Boxing in Puerto Rico

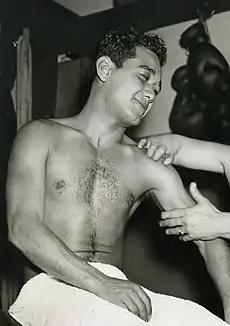
Sixto Escobar

Escobar began getting international attention and moved to Venezuela, where he lost to Chaffardet in an attempt to lift that country's national Bantamweight title.